Roche, Cornwall

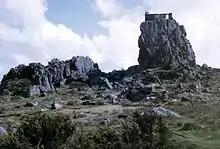
Roche Rock

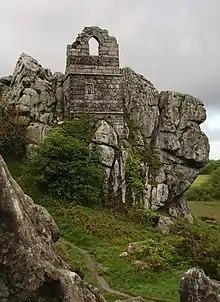
Roche Chapel

Roche Rock stands out as a rocky outcrop some high on the northern flank of the St Austell granite with an approximate area of x .) The rock is of interest to geologists as it is a fine example of quartz schorl; a fully tourmalinised granite, with black tourmaline crystals. The Rock itself lies approximately north of the northern margin of the St Austell granite, which is the smallest of the five main apophyses of the Hercynian batholith of Southwest England. The presence of numerous pegmatites occurring as sheets and containing abundant miarolitic cavities carrying quartz, tourmaline, zinnwaldite, topaz, and a wide range of other phases, is why the present outcrop of the St Austell granite is considered to have been close to the roof of the intrusion. One such pegmatite was formerly exploited for orthoclase feldspar at Tresayes Quarry, on the southern edge of the village and now a geological nature reserve of Cornwall Wildlife Trust. Part of this quarry also exploited quartz-tourmaline rock for aggregate. There is a downloadable geology trail linking Roche Rock to Tresayes Quarry along public rights-of-way. Roche Rock is considered to be of prime importance for future research, and notification by Natural England as a geological SSSI occurred in 1991.